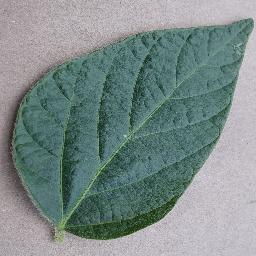
Label: Soybean___healthy